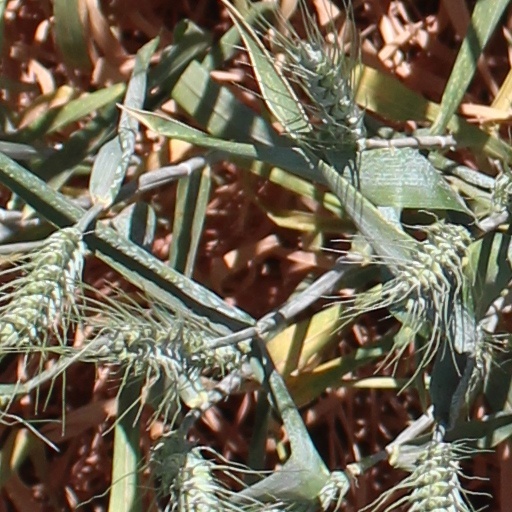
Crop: wheat